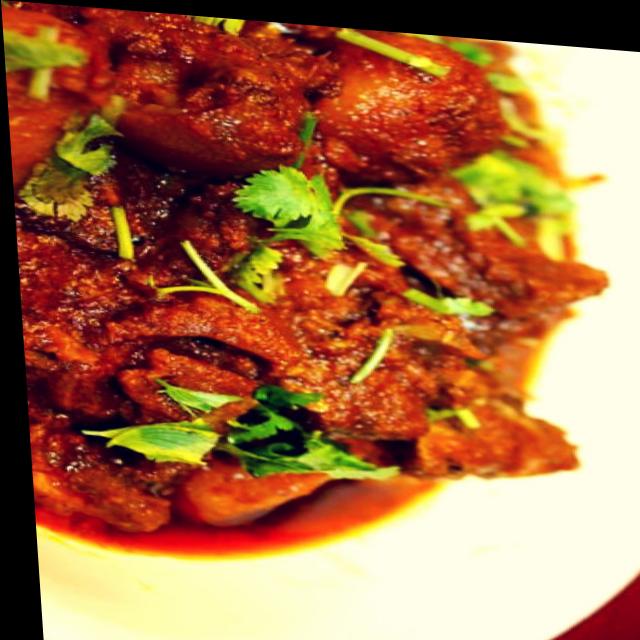
Dish: mutton_curry